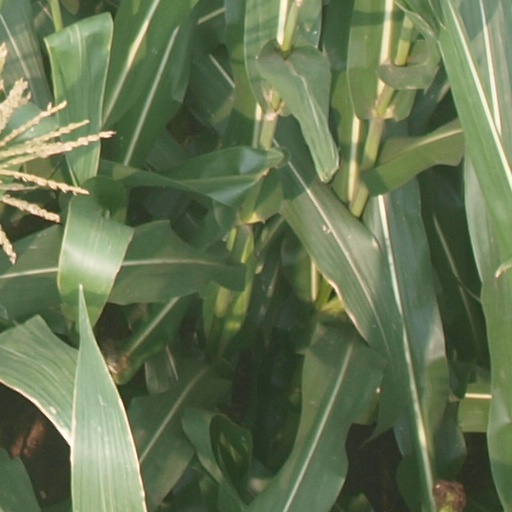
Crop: maize; corn